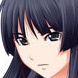
Portrait style: Anime Portrait